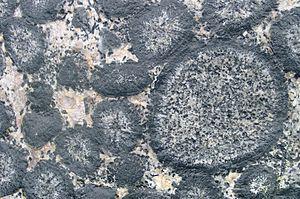
Granit orbiculaire, plage à 11 km au nord de Caldera, province de Copiapó, région III, ChiliFrançais
La tonalite est une roche magmatique, d'origine plutonique, de composition felsique, à texture phanéritique. Elle est composée notamment de feldspath plagioclases. On y trouve aussi plus de 20 % de quartz. De l'amphibole et des pyroxènes sont aussi souvent présents.